Crave (Madonna and Swae Lee song)

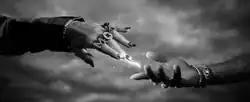
Scene of the "Crave" music video, featuring Madonna's hand reaching for Swae Lee's in a shot that was compared to Michelangelo's "The Creation of Adam".

The music video for "Crave" was directed by Nuno Xico and released on May 22, 2019. Madonna had previously posted a teaser on her Instagram account the day before, while a rough, unfinished cut had been inadvertently uploaded by Xico to his Vimeo account. The video, which alternates between black-and-white and color, features Madonna and Swae Lee singing the track on New York City rooftops. It opens with Madonna, as her alter ego Madame X, writing a love note on a scroll. She then says in voice-over "I am waiting for you. I have always been waiting for you. I'm attracted to danger, I crave it." Following this, she releases a carrier pigeon with a note that quotes Carson McCullers' "The Heart Is a Lonely Hunter" (1941), which eventually makes its way to Swae Lee. The clip then shows Madonna dancing by herself inside of an empty warehouse, interspersed with footage of Swae Lee shirtless on a rooftop that is filled with pigeon coops. The final scene shows the two of them reunited in a rooftop; they reach for each other's hands in a shot reminiscent of Michelangelo's "The Creation of Adam" while two pigeons fly away.